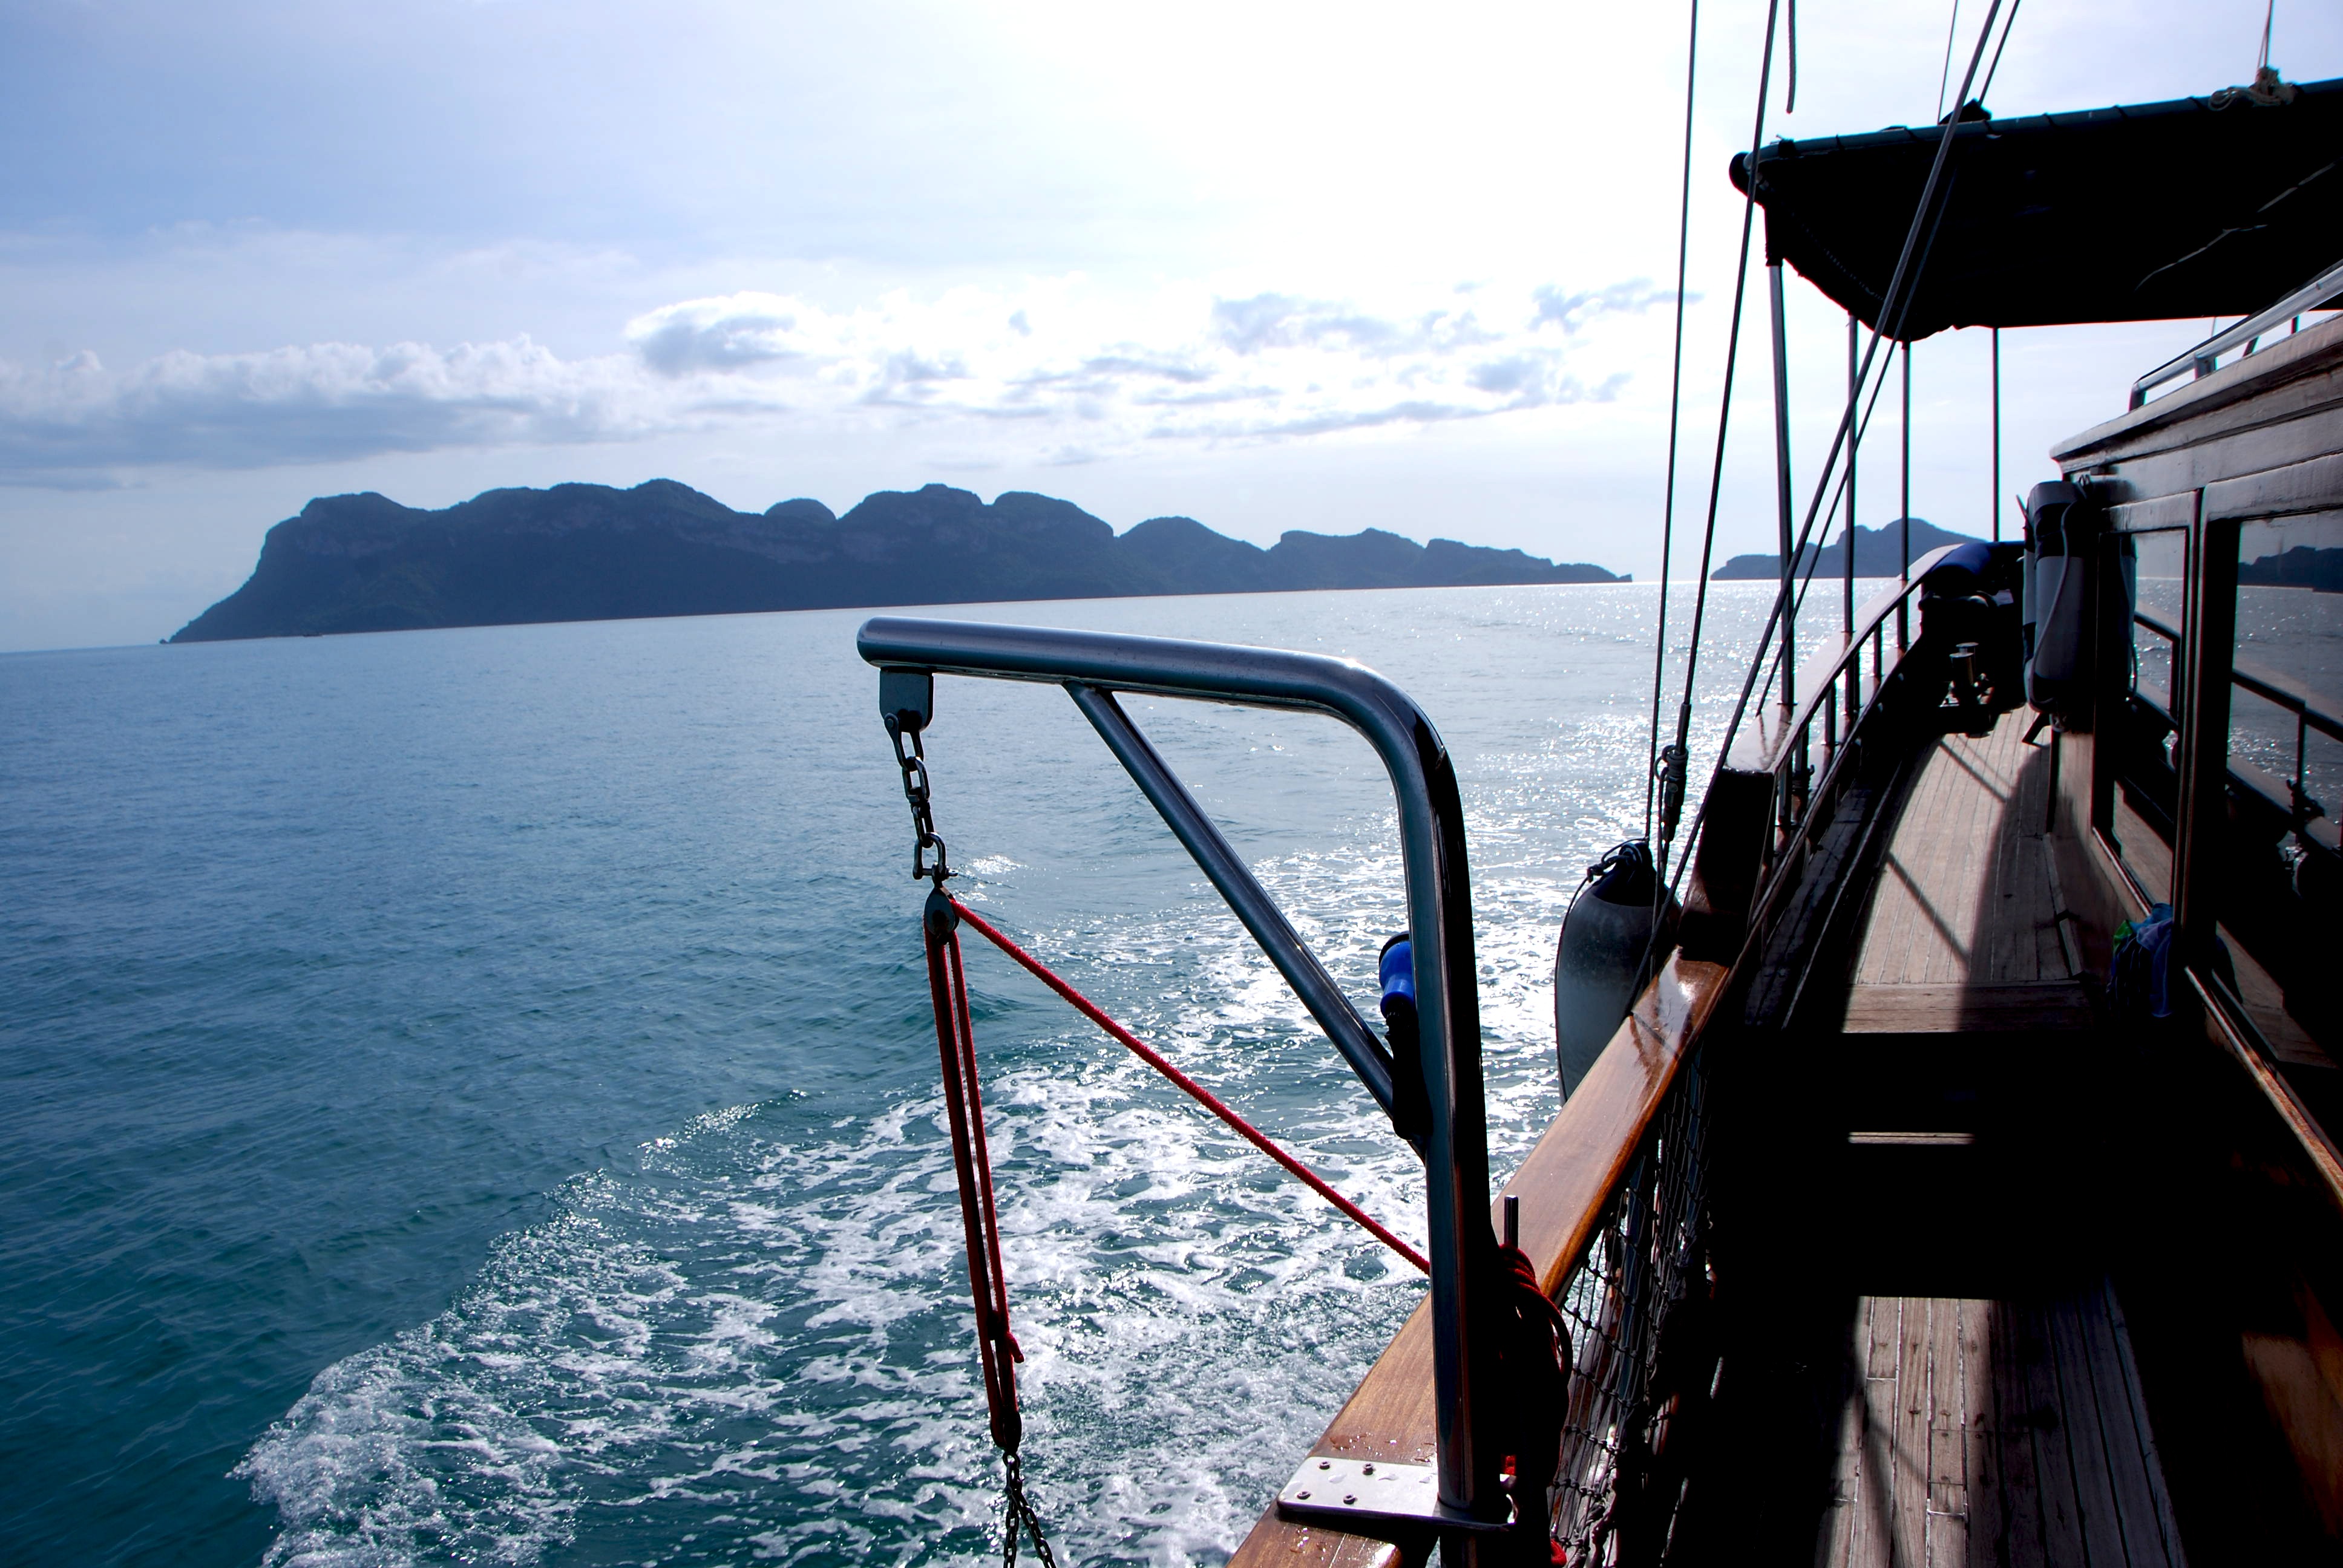
sailing, sail, boat, sea, vehicle, ocean, ship, coast, passenger ship, watercraft, bay, yacht, mast